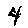
Label: 4